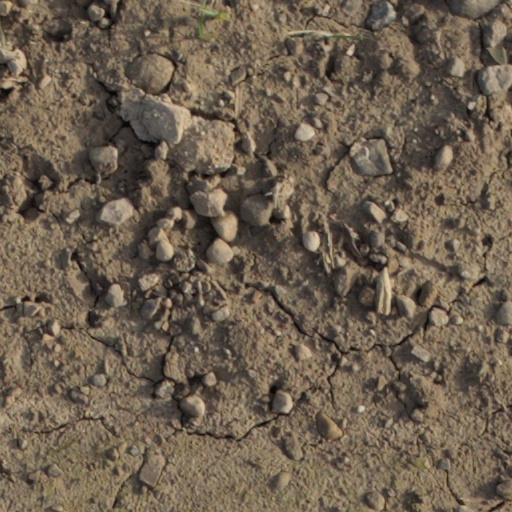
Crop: wheat